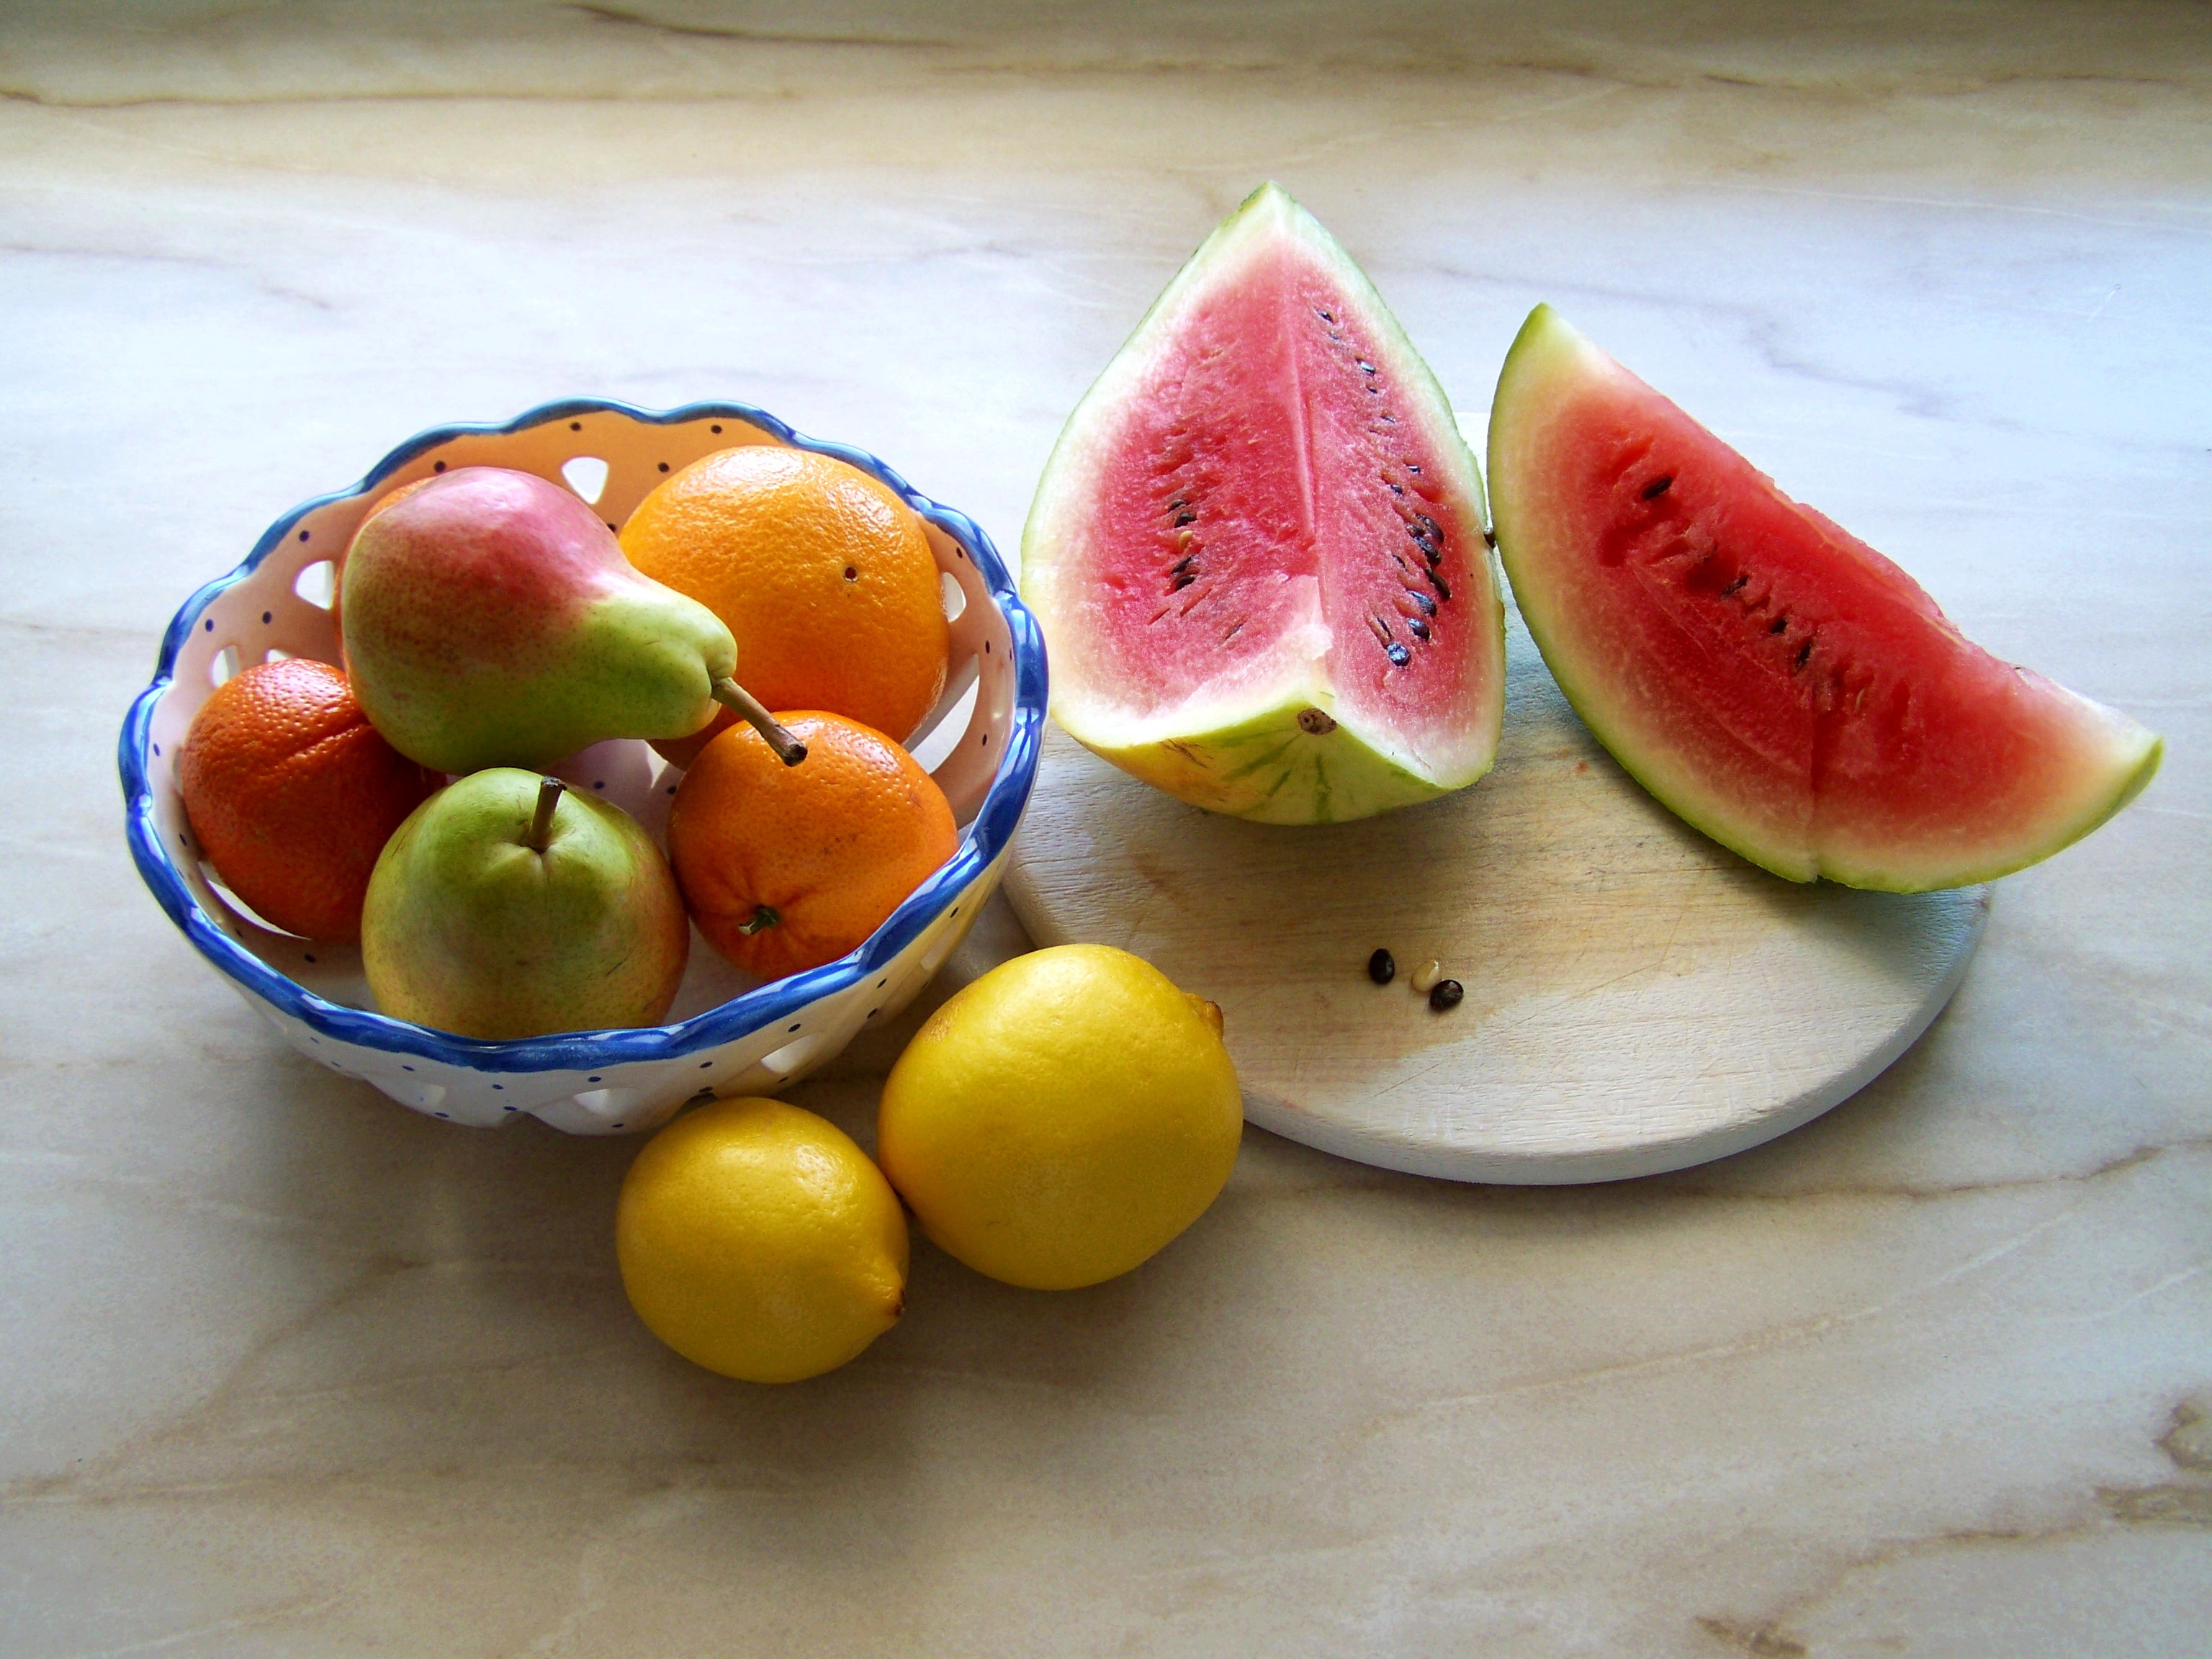
plant, fruit, food, produce, color, fruit bowl, melon, flowering plant, mixed fruit, land plant